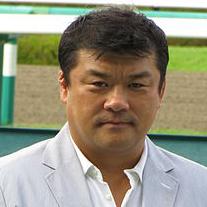
Age: 43